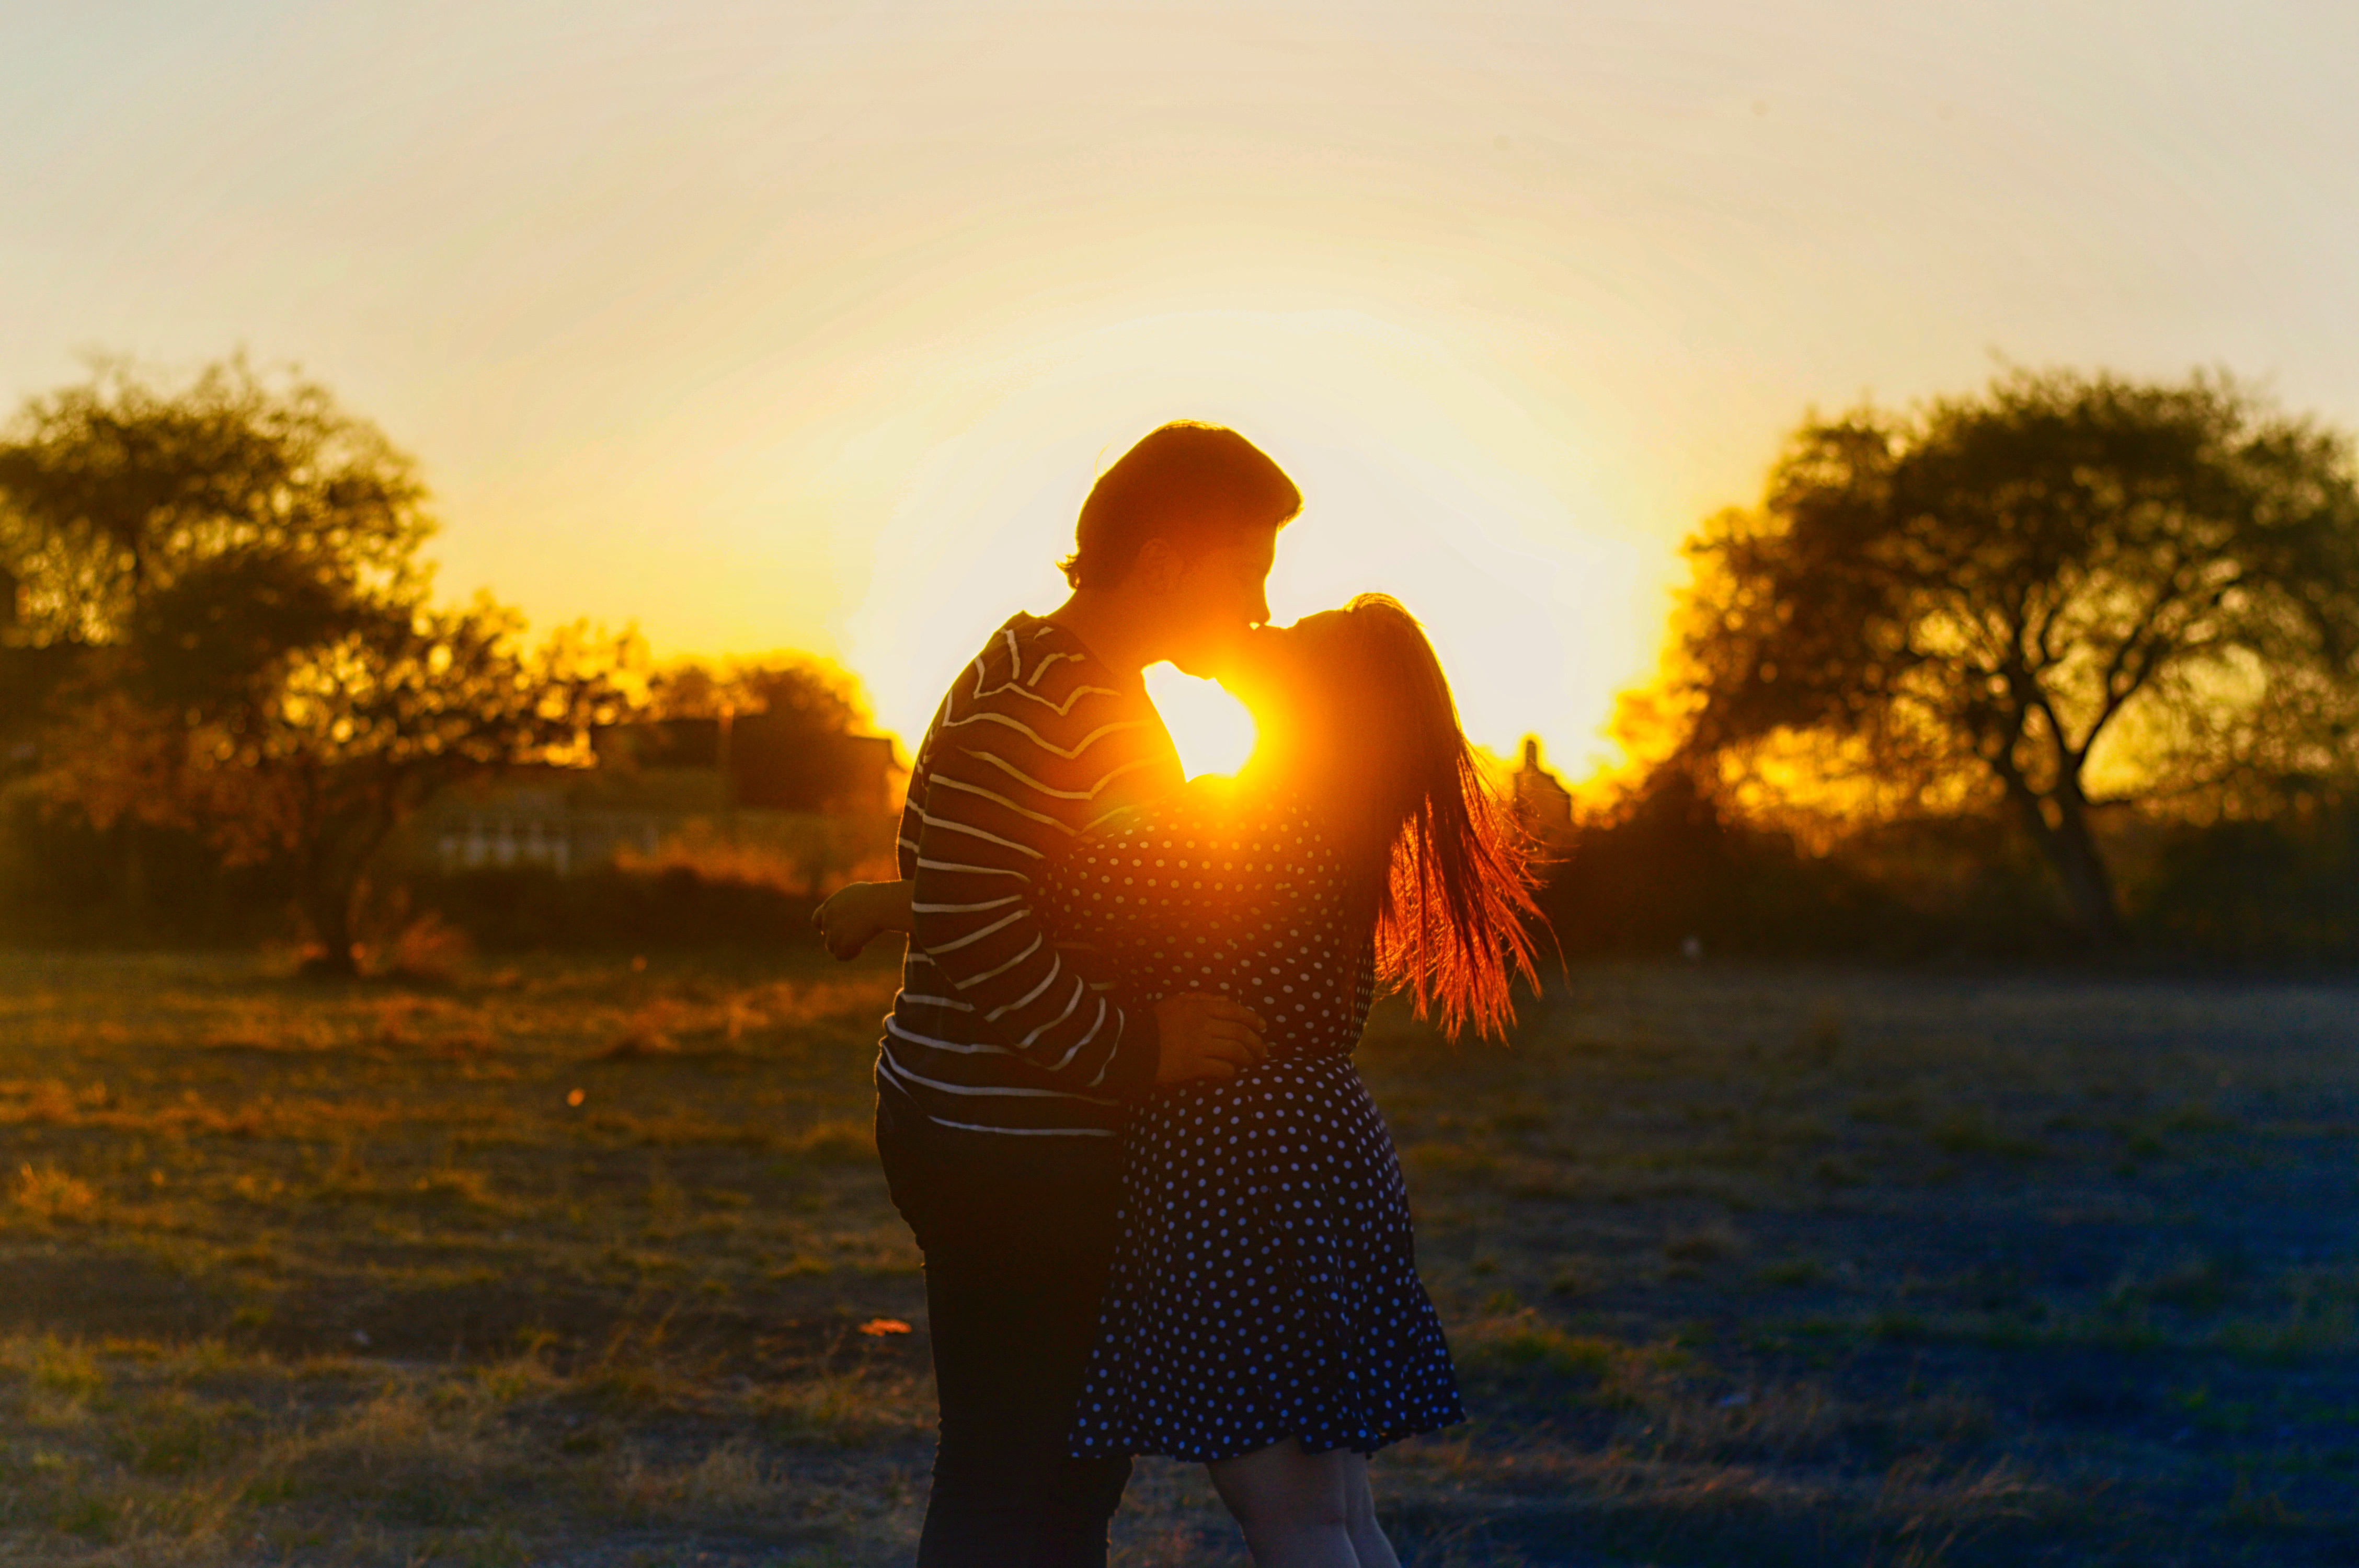
sun, sunrise, sunset, sunlight, morning, dusk, evening, kiss, couple, romance, emotion, interaction